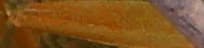
Label: Wheat___Brown_Rust